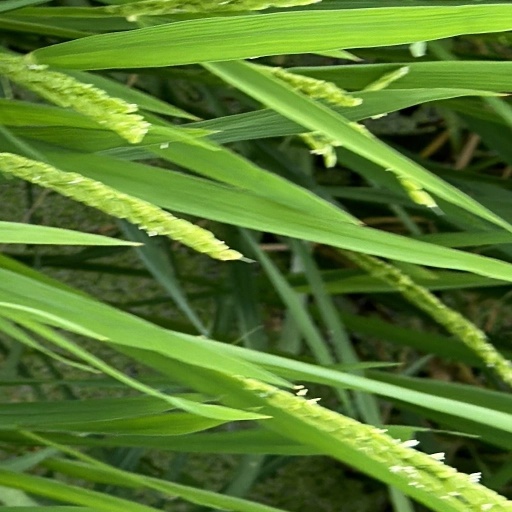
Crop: rice